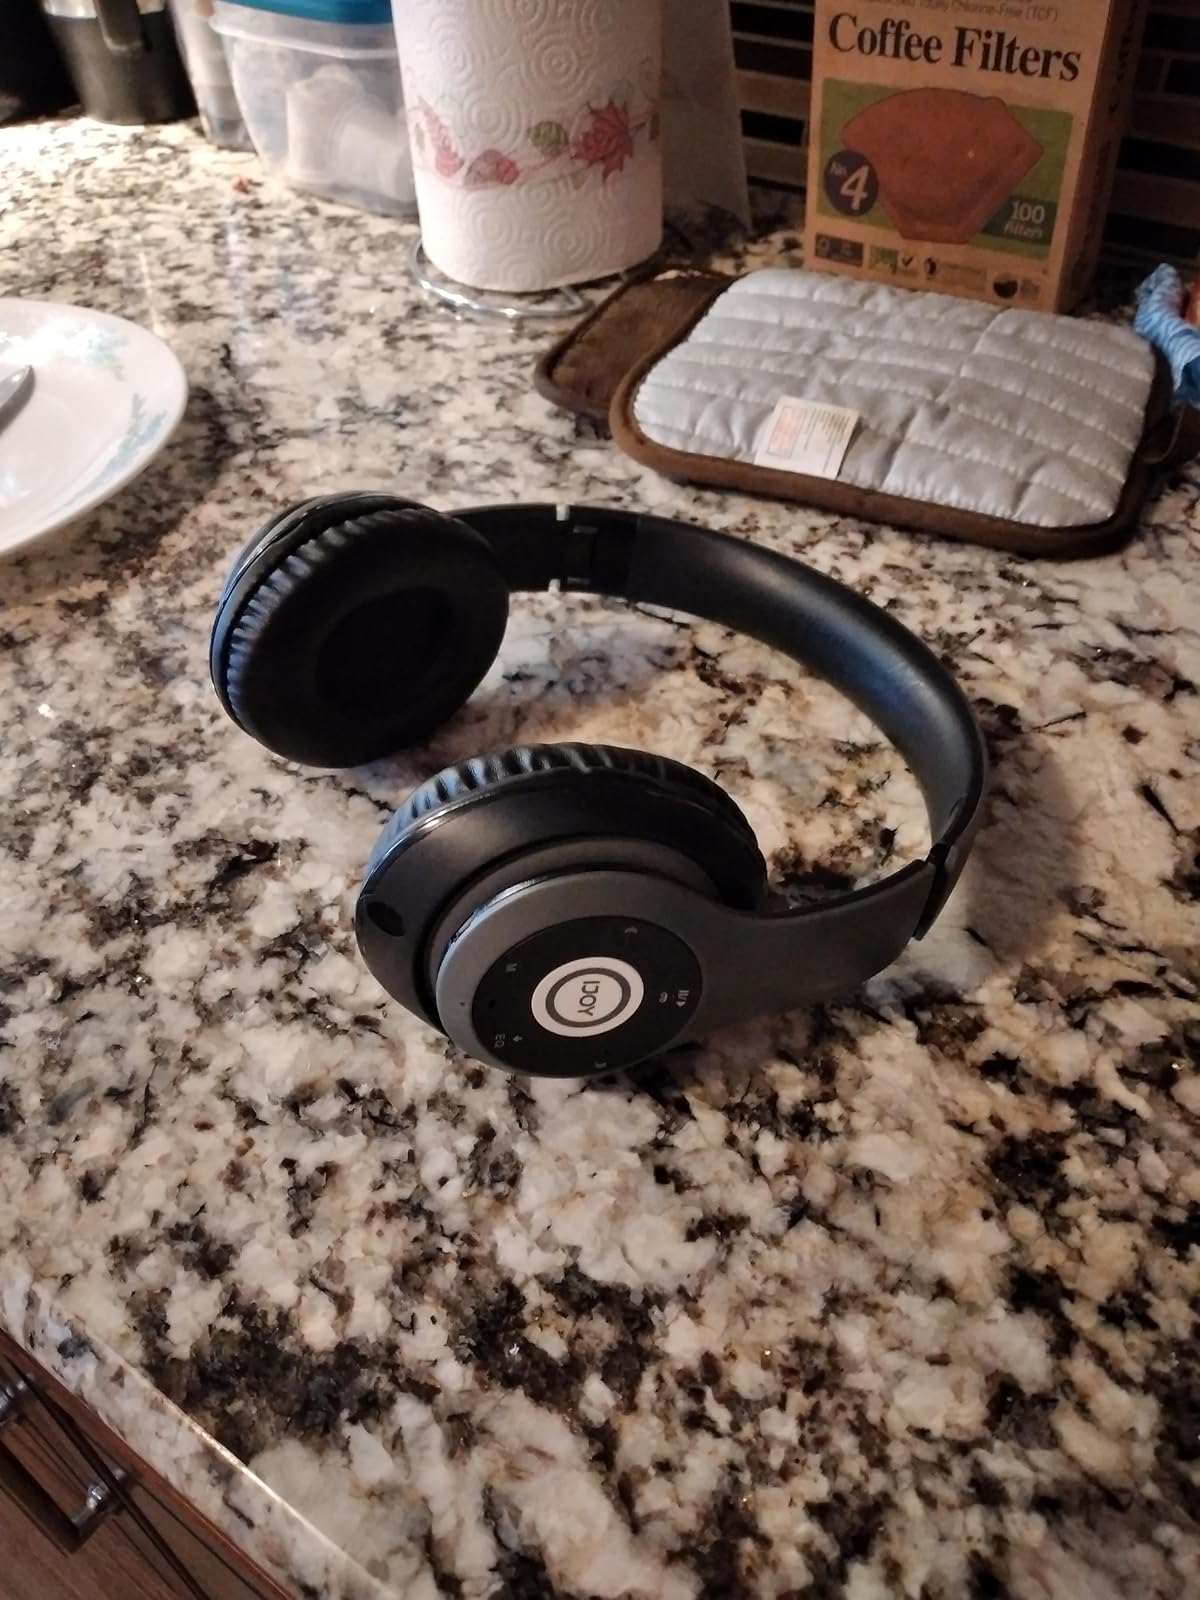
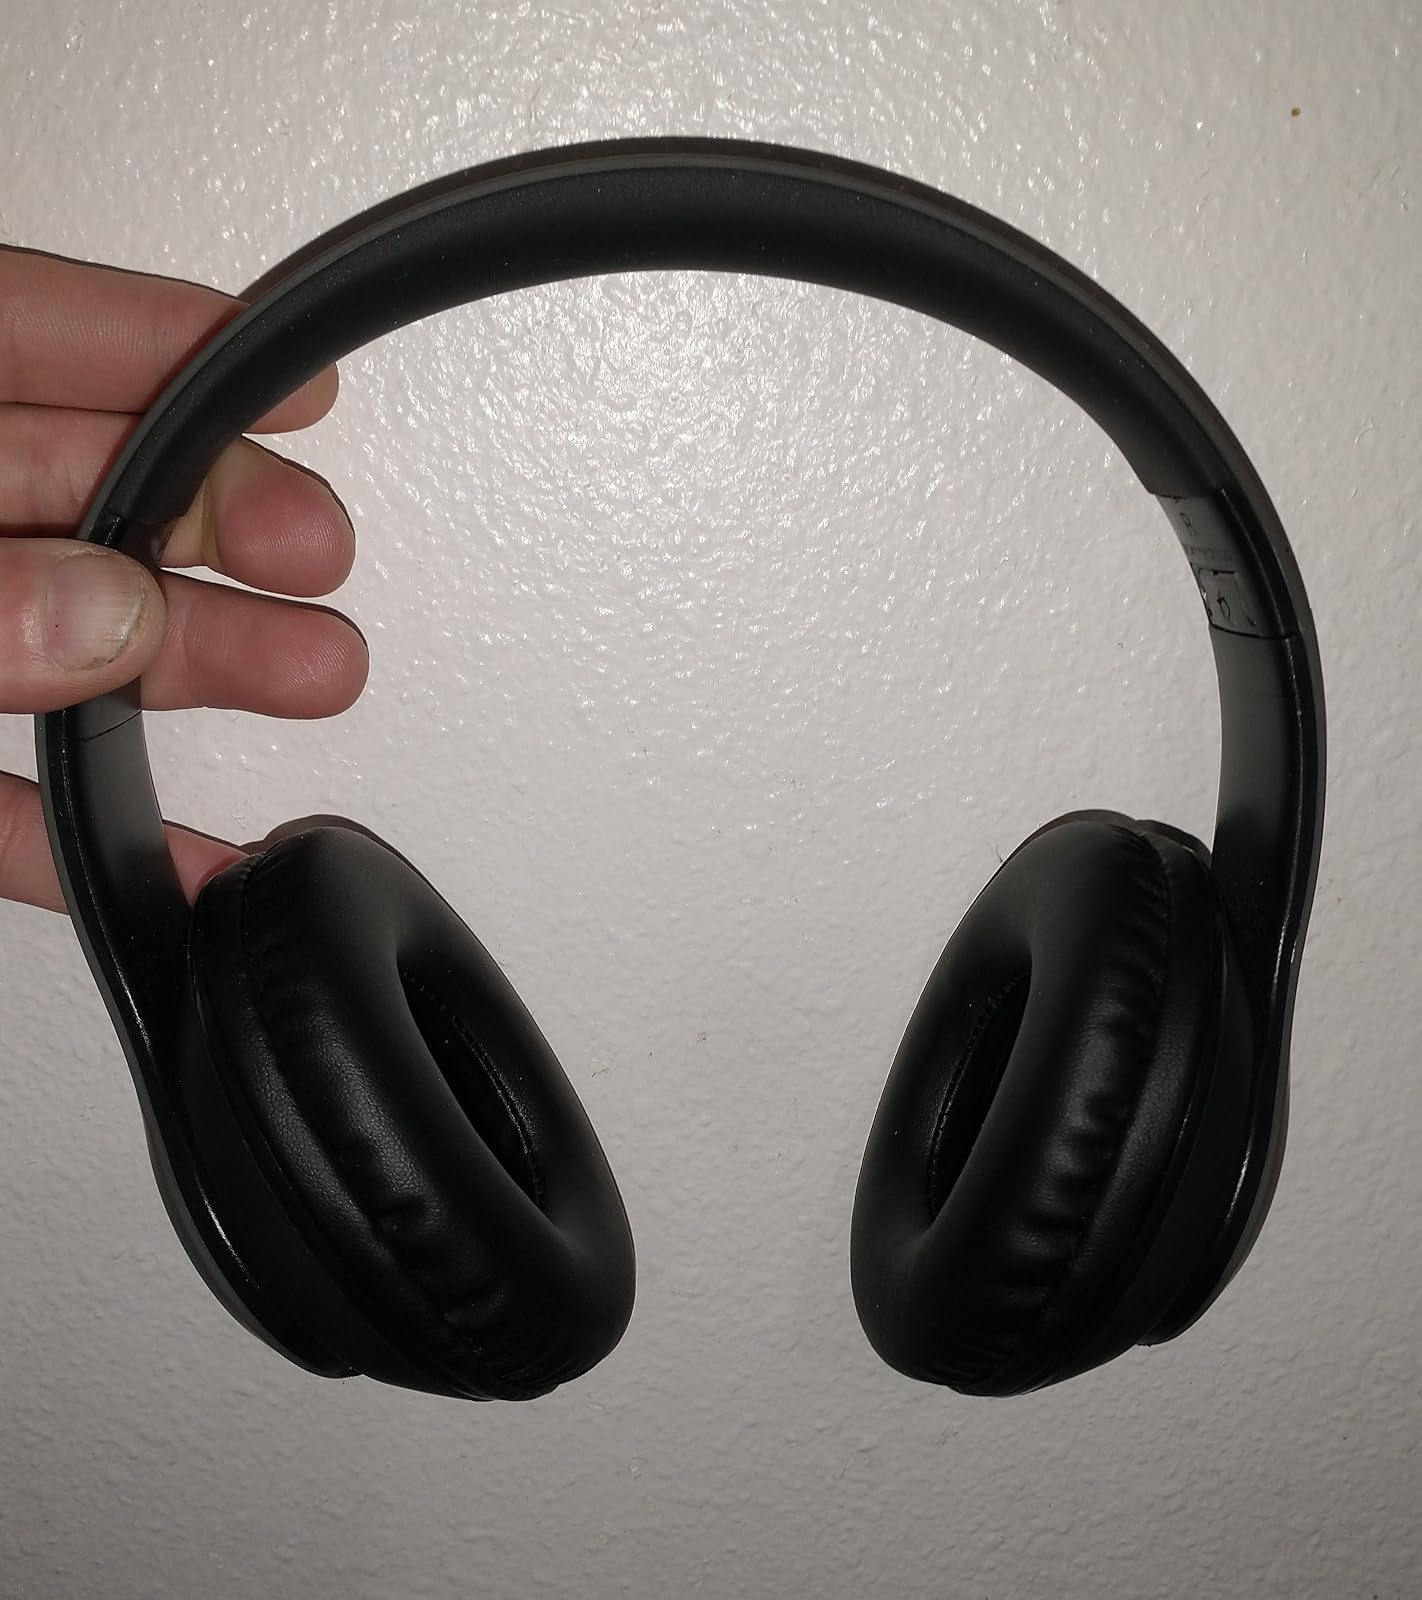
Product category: headphones
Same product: yes